House of Loreius Tiburtinus

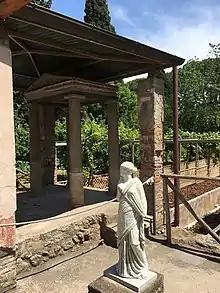
Reproduction of statue of the muse Erato or Mnemosyne along the upper euripus

A biga (two-horse chariot) tops one of the painted architectural structures. There are also roundels depicting maenads and satyrs. Paintings of Diana bathing to the south and Actaeon attacked by his hunting dogs to the north suggest the room was used as a sacellum to scholars conducting the damage diagnosis of the site for the Piano della Conoscenza-Grande Progetto Pompei Project in 2016. Finnish scholar, Ilkka Kuivalainen, agrees, stating the presence of Bacchus clearly indicates cultic purposes. But, site curators do not think the room was used for religious purposes. They state on site signage: